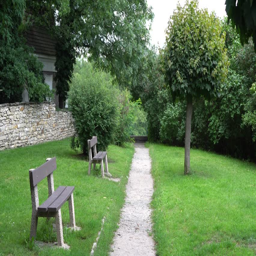
walk through the small garden on the terrace